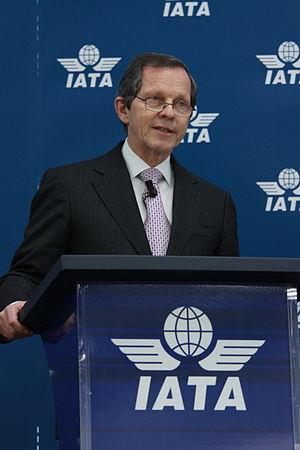
Giovanni Bisignani, né à Rome en 1946, a été directeur général de 2002 à 2011 de l'AITA, l'Association internationale du transport aérien, et ancien président de la compagnie aérienne italienne Alitalia.